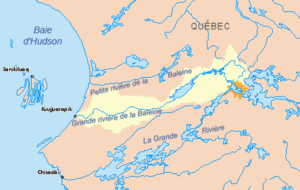
Bassin versant de la Grande rivière de la Baleine (Québec, Canada).
La rivière Laguerne est un affluent de la Grande rivière de la Baleine, dans le territoire non organisé de baie-d'Hudson, dans la région administrative Nord-du-Québec, au Québec, au Canada.
Le lac Bienville est un lac situé au Québec, au Canada.
La rivière Kwakwatanikapistikw est un affluent de la rive droite de la Grande rivière de la Baleine, laquelle se déverse sur la rive est de la baie d'Hudson, au village de Kuujjuarapik. La rivière Kwakwatanikapistikw coule vers l'ouest, puis le sud-ouest, dans Whapmagoostui, dans le Nunavik, dans la région administrative du Nord-du-Québec, au Québec, au Canada.
La Grande rivière de la Baleine est un fleuve du Grand Nord du Québec qui se jette dans la Baie d'Hudson. Elle coule vers l'ouest dans le territoire non organisé de Baie-d'Hudson, dans le Nunavik, dans la région administrative du Nord-du-Québec, au Québec, au Canada.
La Petite rivière de la Baleine est un fleuve canadien, affluent de la baie d'Hudson. Cet important cours d'eau coule vers l'ouest le territoire non organisé de la Baie-d'Hudson, au Nunavik, dans la région administrative Nord-du-Québec, au Québec, au Canada.